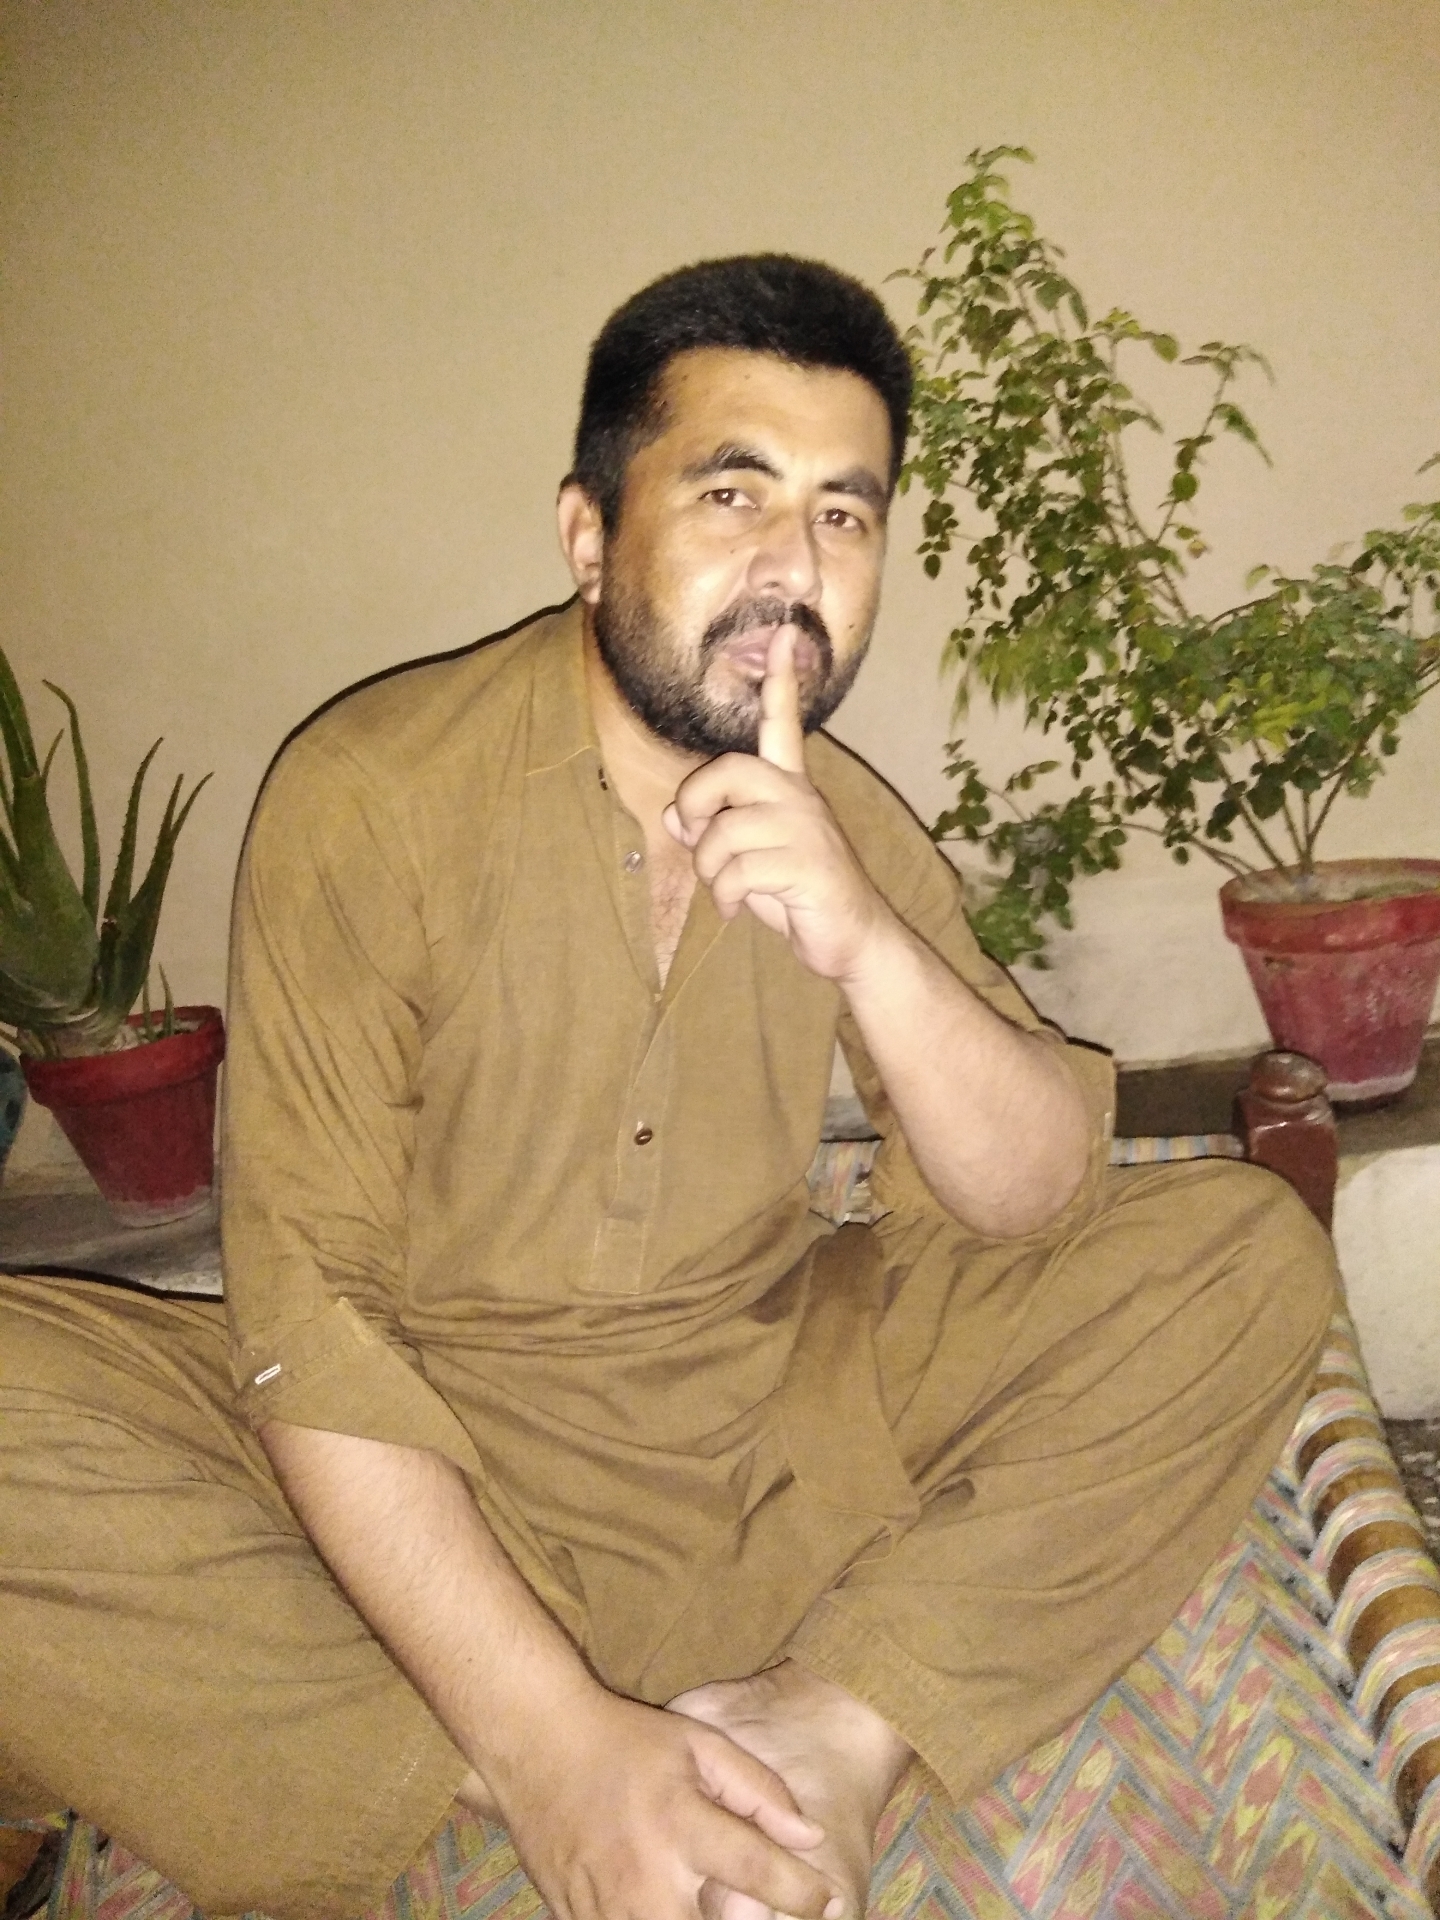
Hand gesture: mute